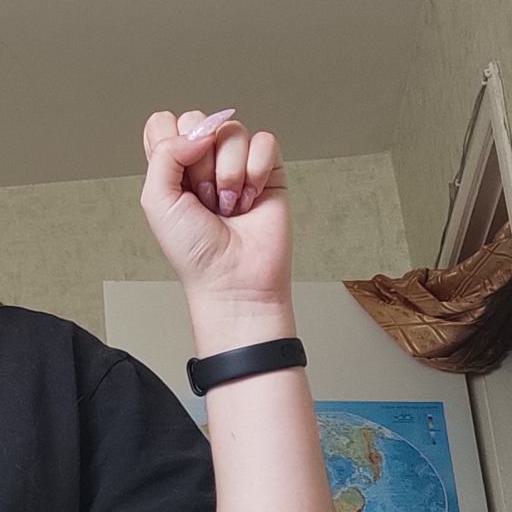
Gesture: fist